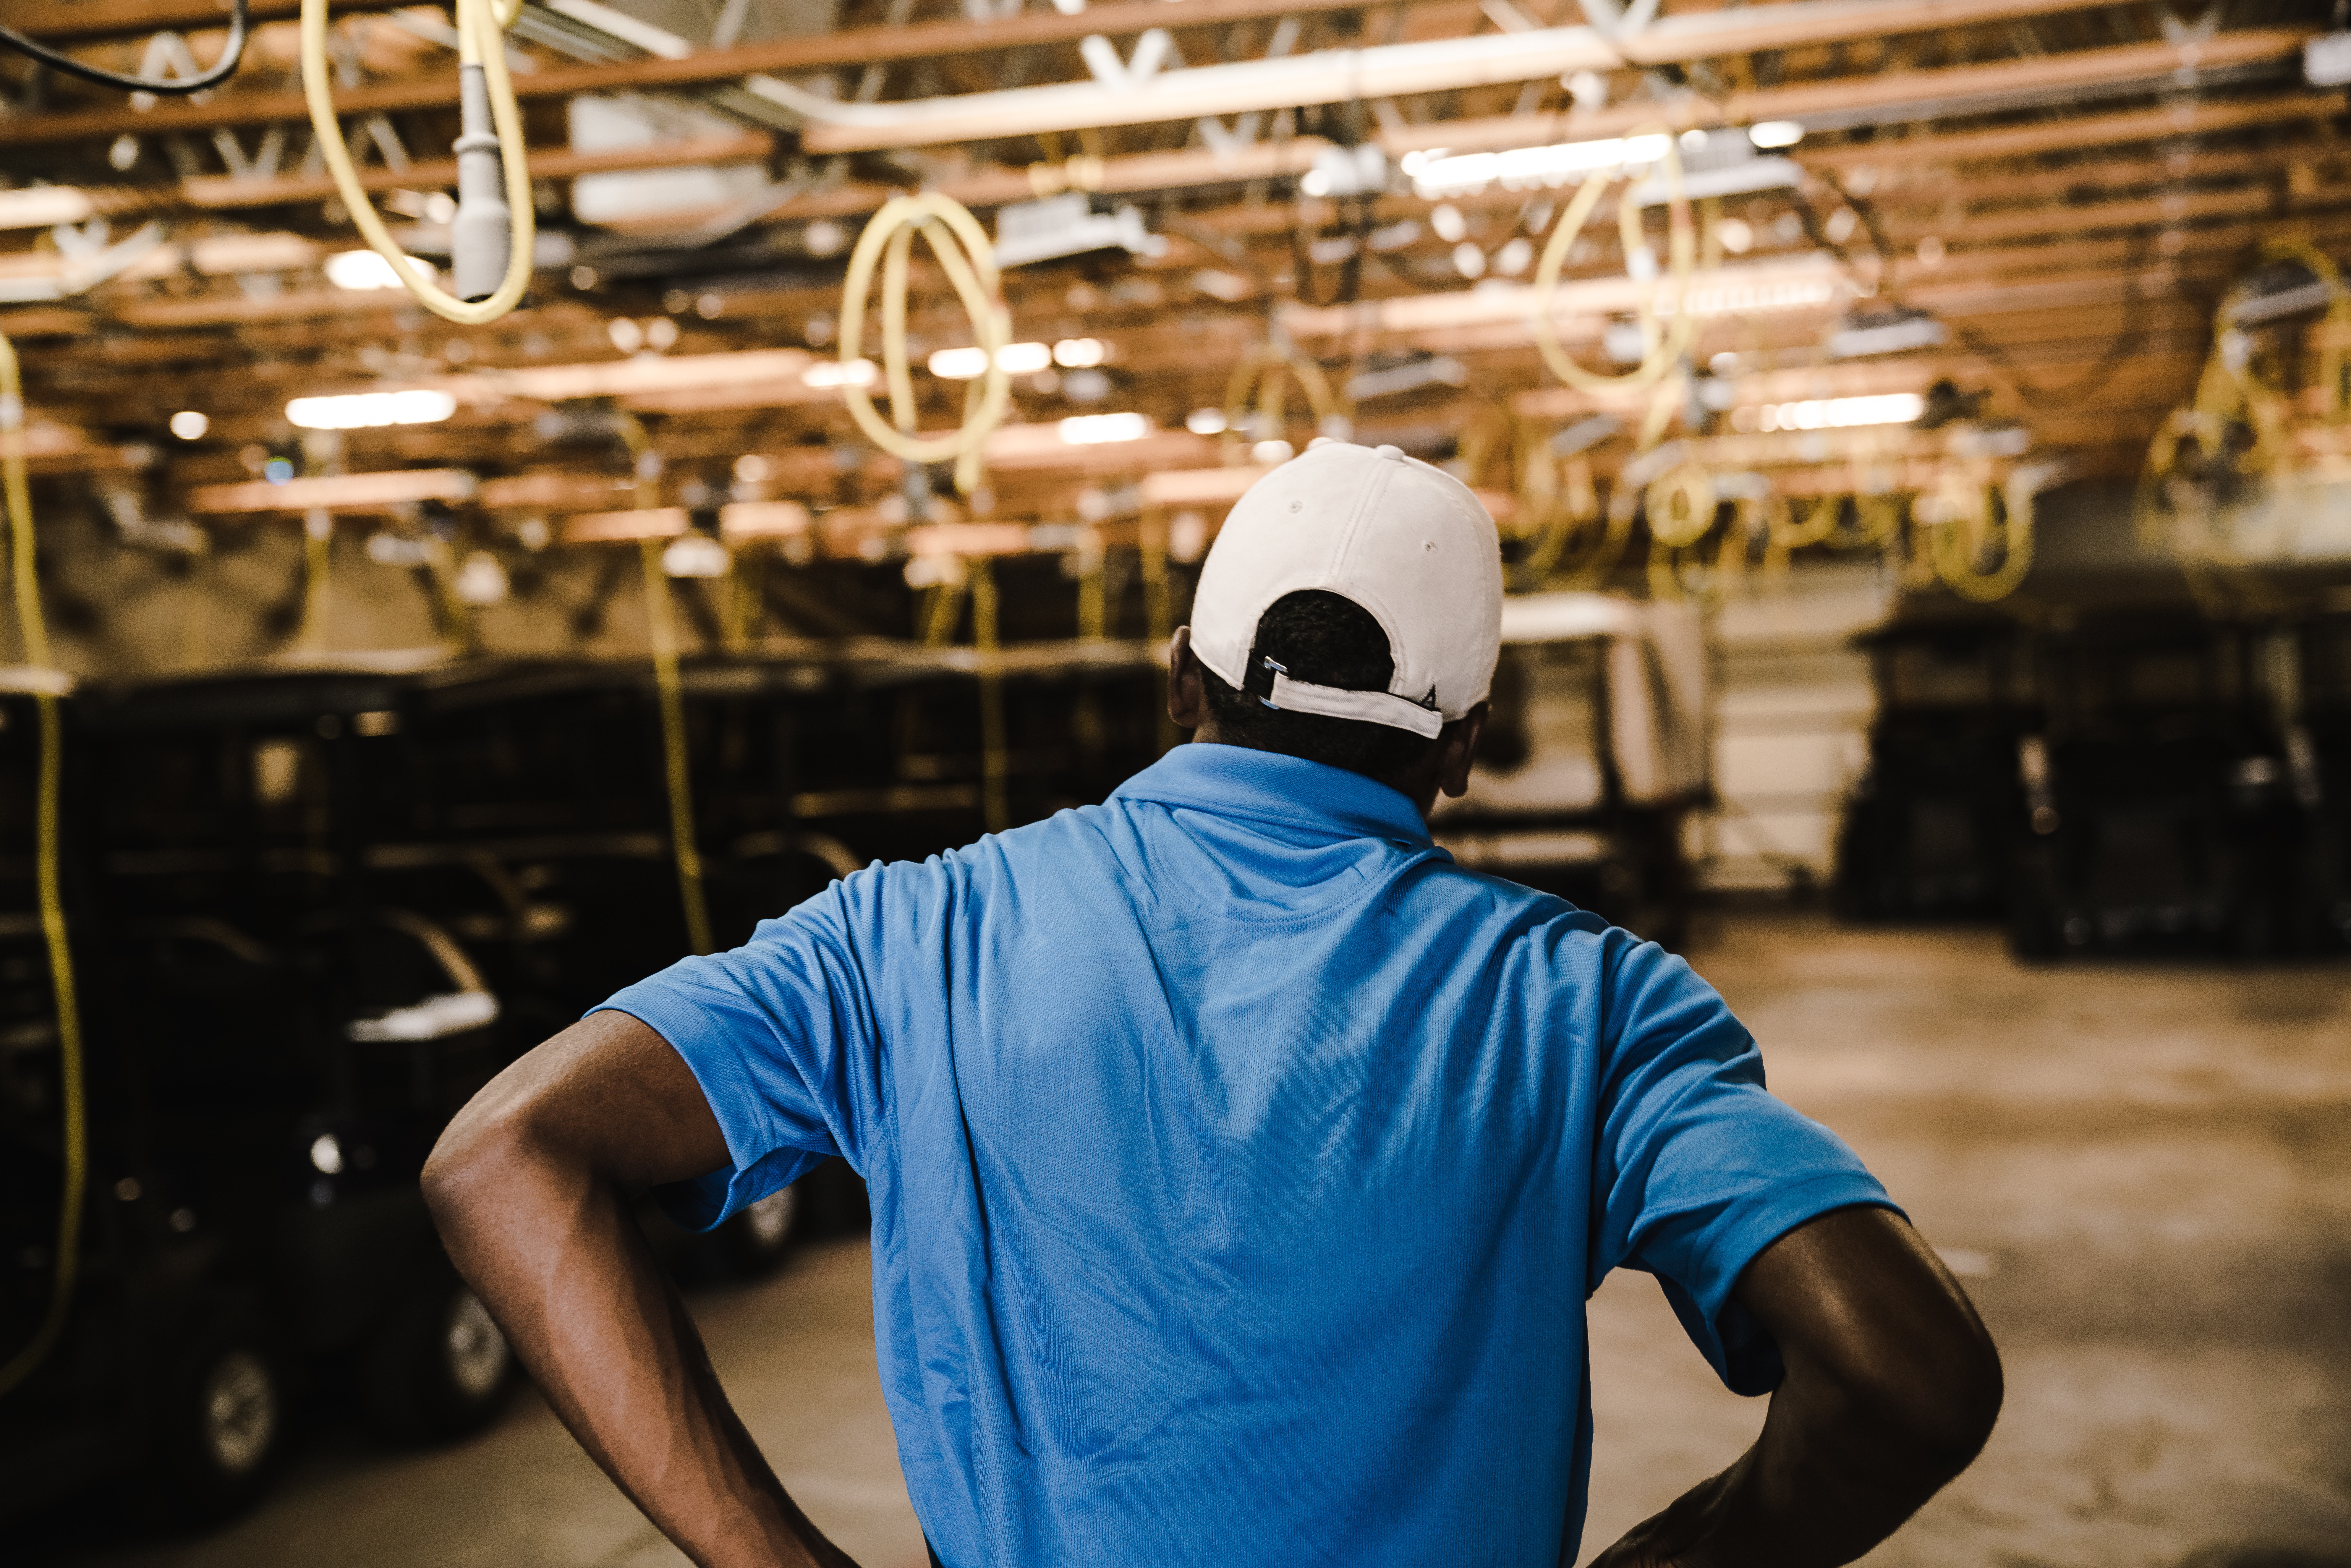
personal protective equipment, blue collar worker, headgear, engineering, photography, helmet, factory, metal, t shirt